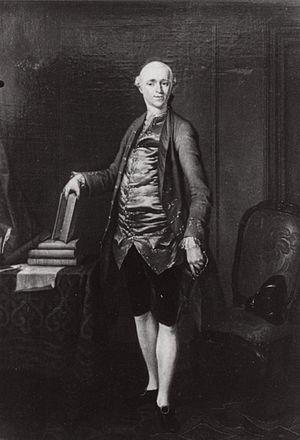
Tonco Modderman, né le 11 janvier 1745 à Groningue et mort dans cette ville le 23 avril 1802, est un avocat, homme politique et écrivain néerlandais.